Flexural strength

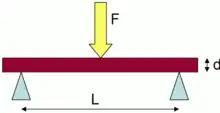
Fig. 3 - Beam under 3 point bending

For a rectangular sample under a load in a three-point bending setup (Fig. 3), starting with the classical form of maximum bending stress: